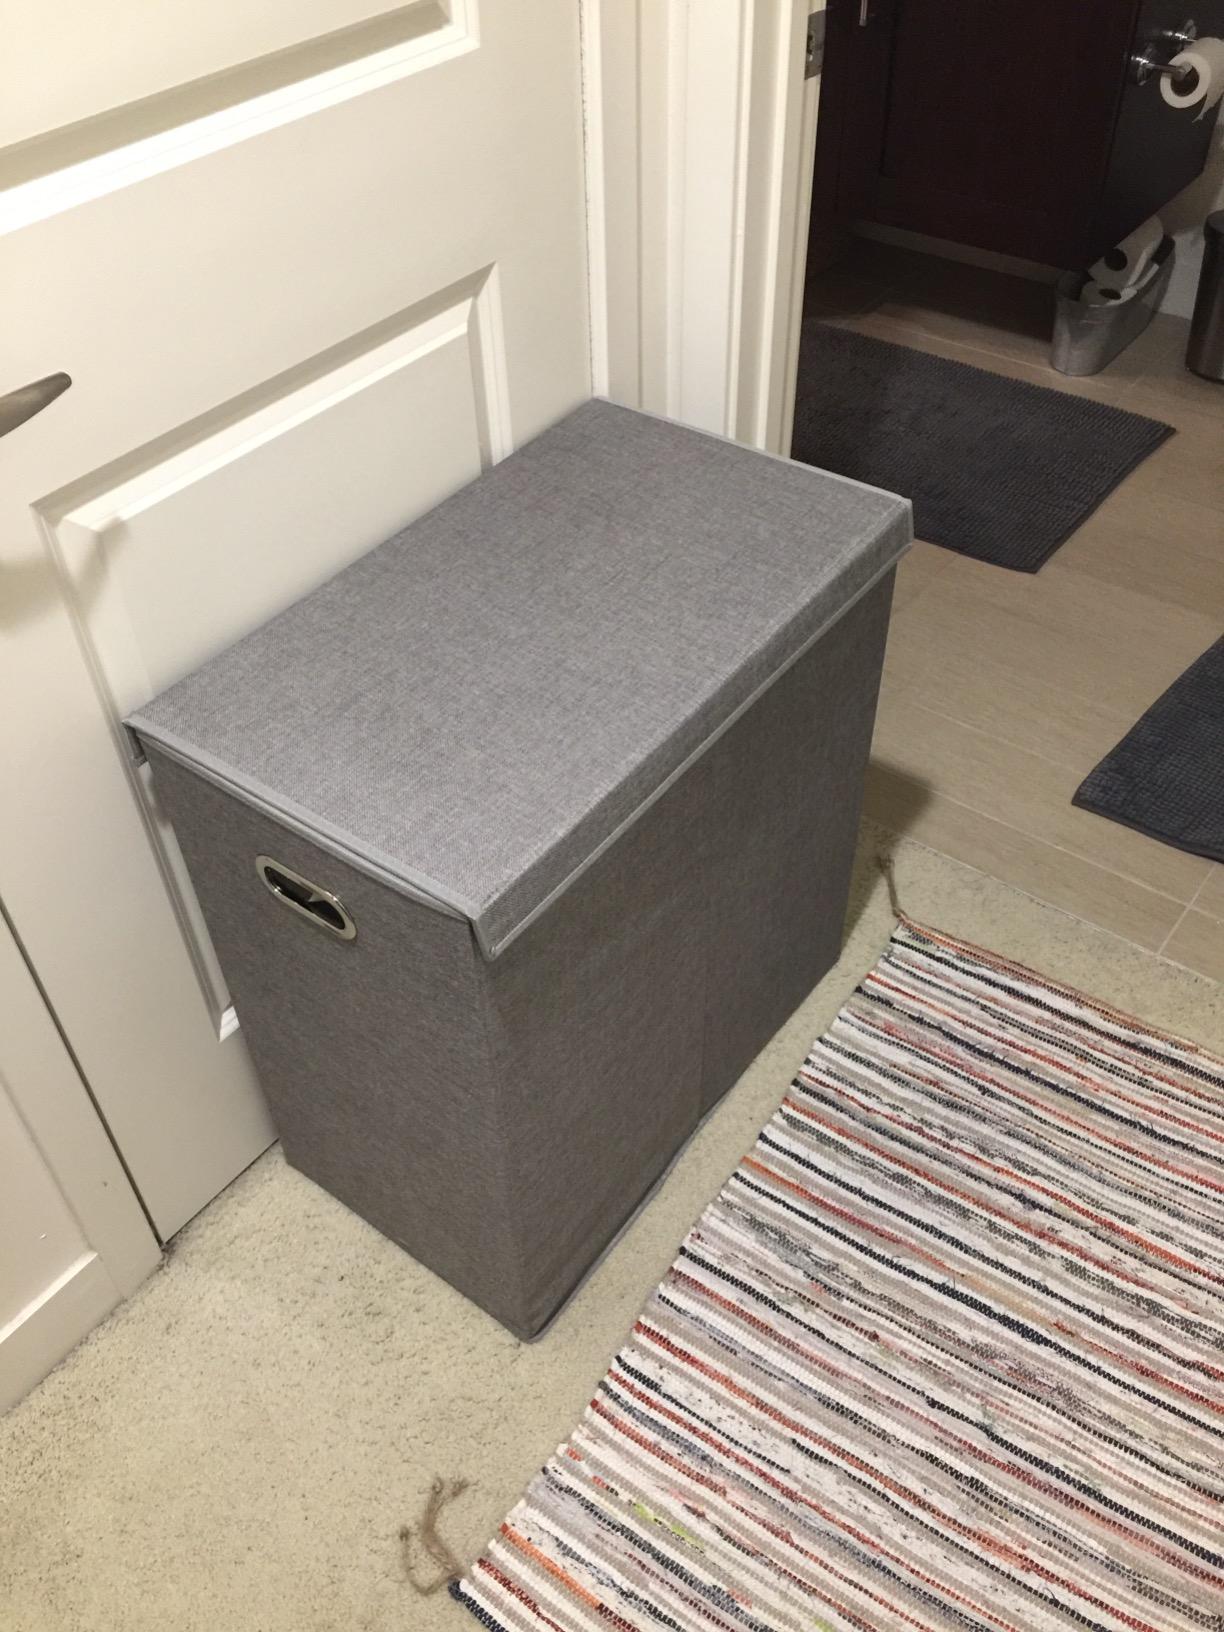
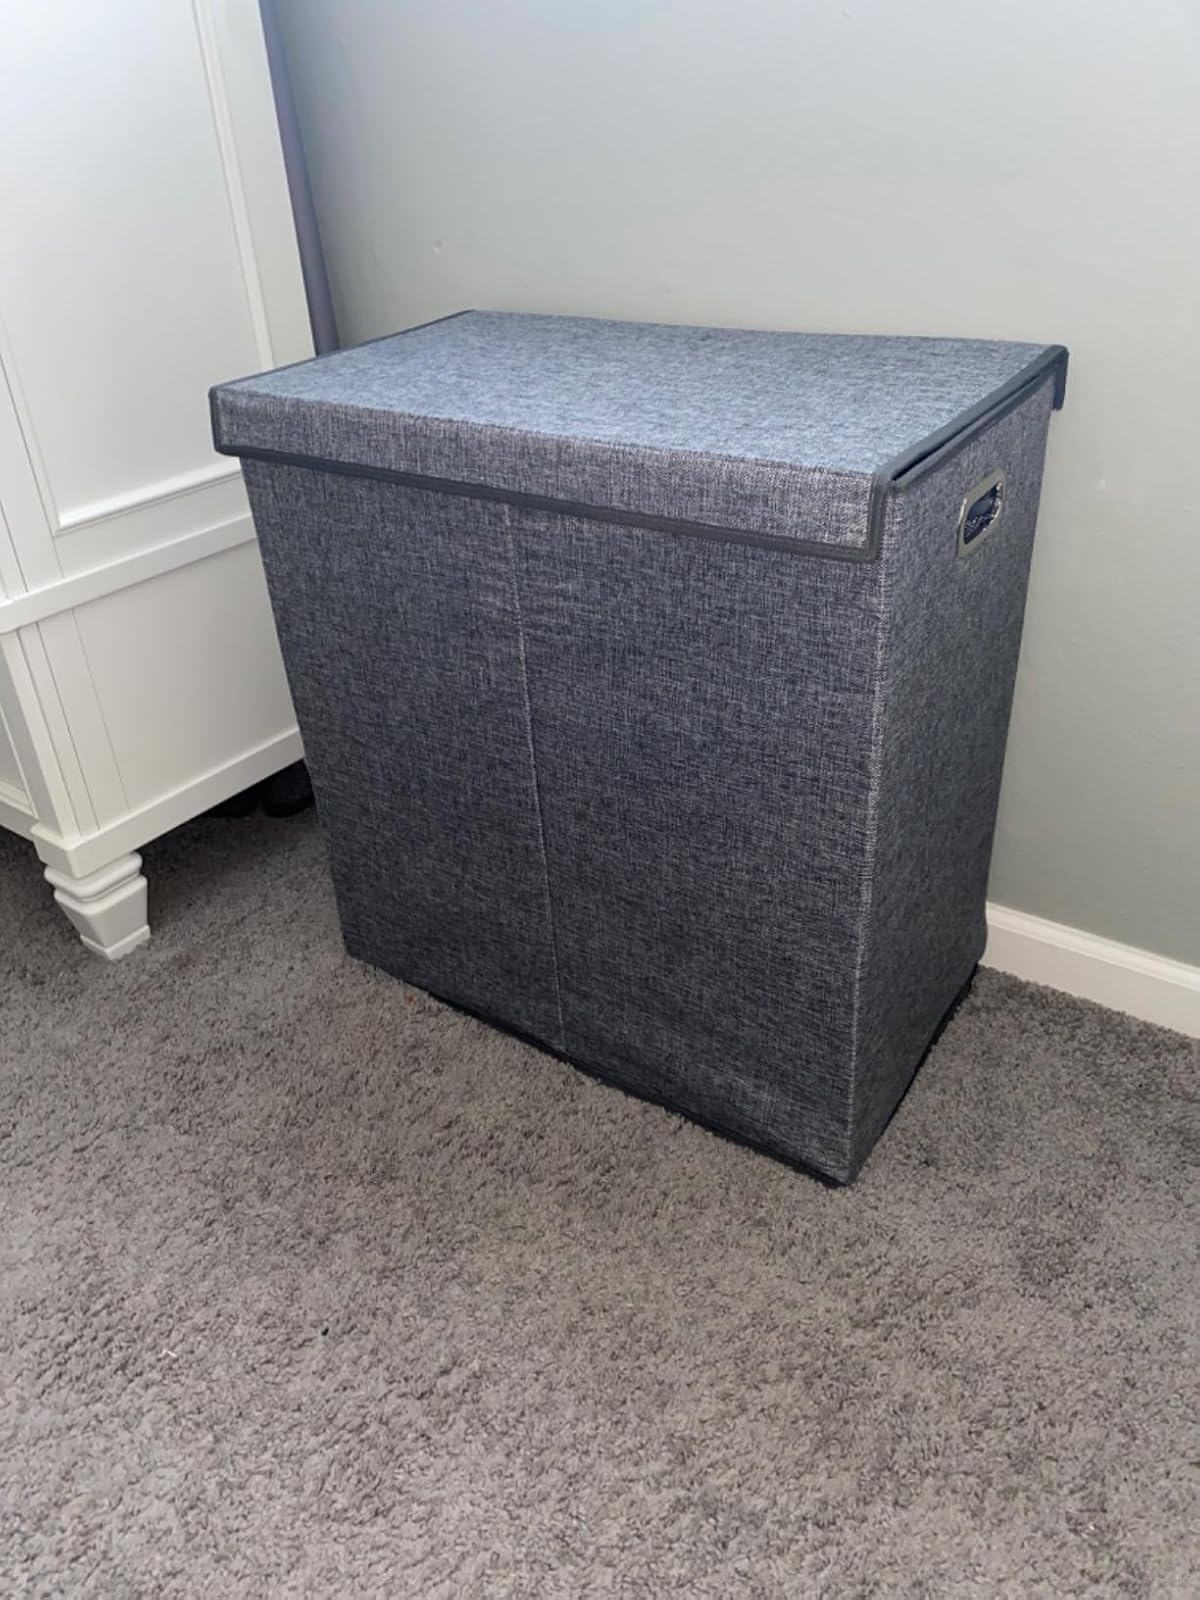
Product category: items_hamper
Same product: yes